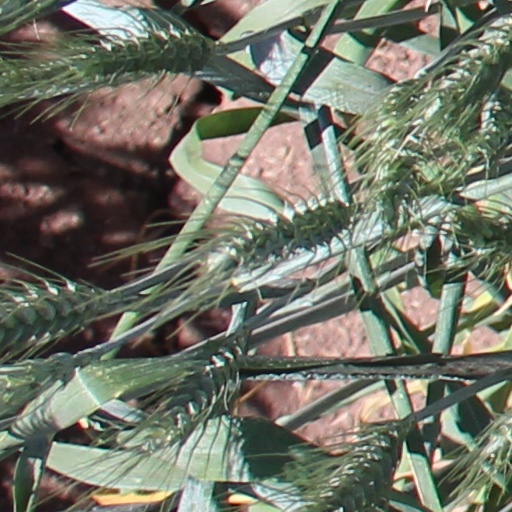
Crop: wheat